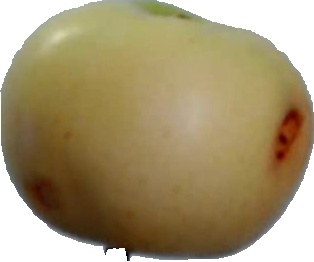
Label: apple_6